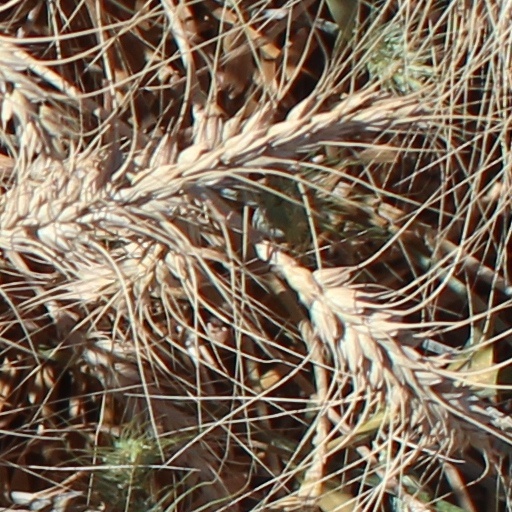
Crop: wheat